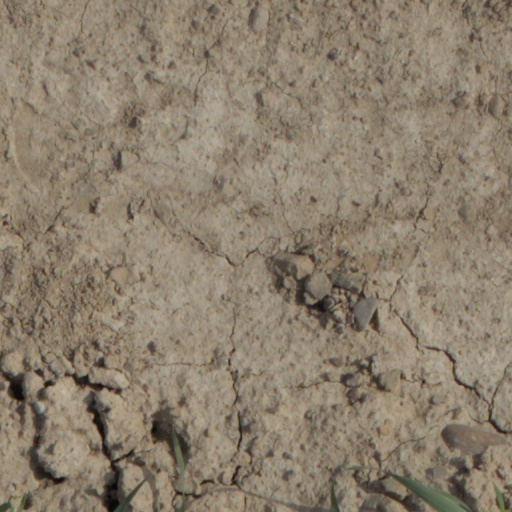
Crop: wheat